The Old Fritz

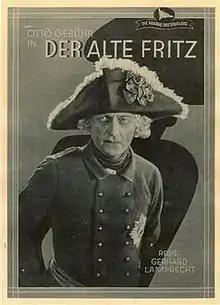
German film poster

The Old Fritz (German: Der alte Fritz) is a 1928 German silent historical drama film directed by Gerhard Lamprecht and starring Otto Gebühr, Julia Serda and Bertold Reissig. Part of the cycle of Prussian Films, it was released in two parts. Gebühr played the role of Frederick the Great on many occasions during the Weimar Republic and Nazi Germany.